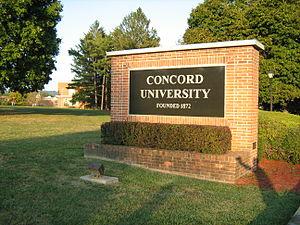
L'université Concord est une université américaine située à Athens en Virginie-Occidentale.